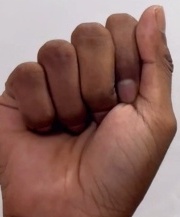
ASL sign: A